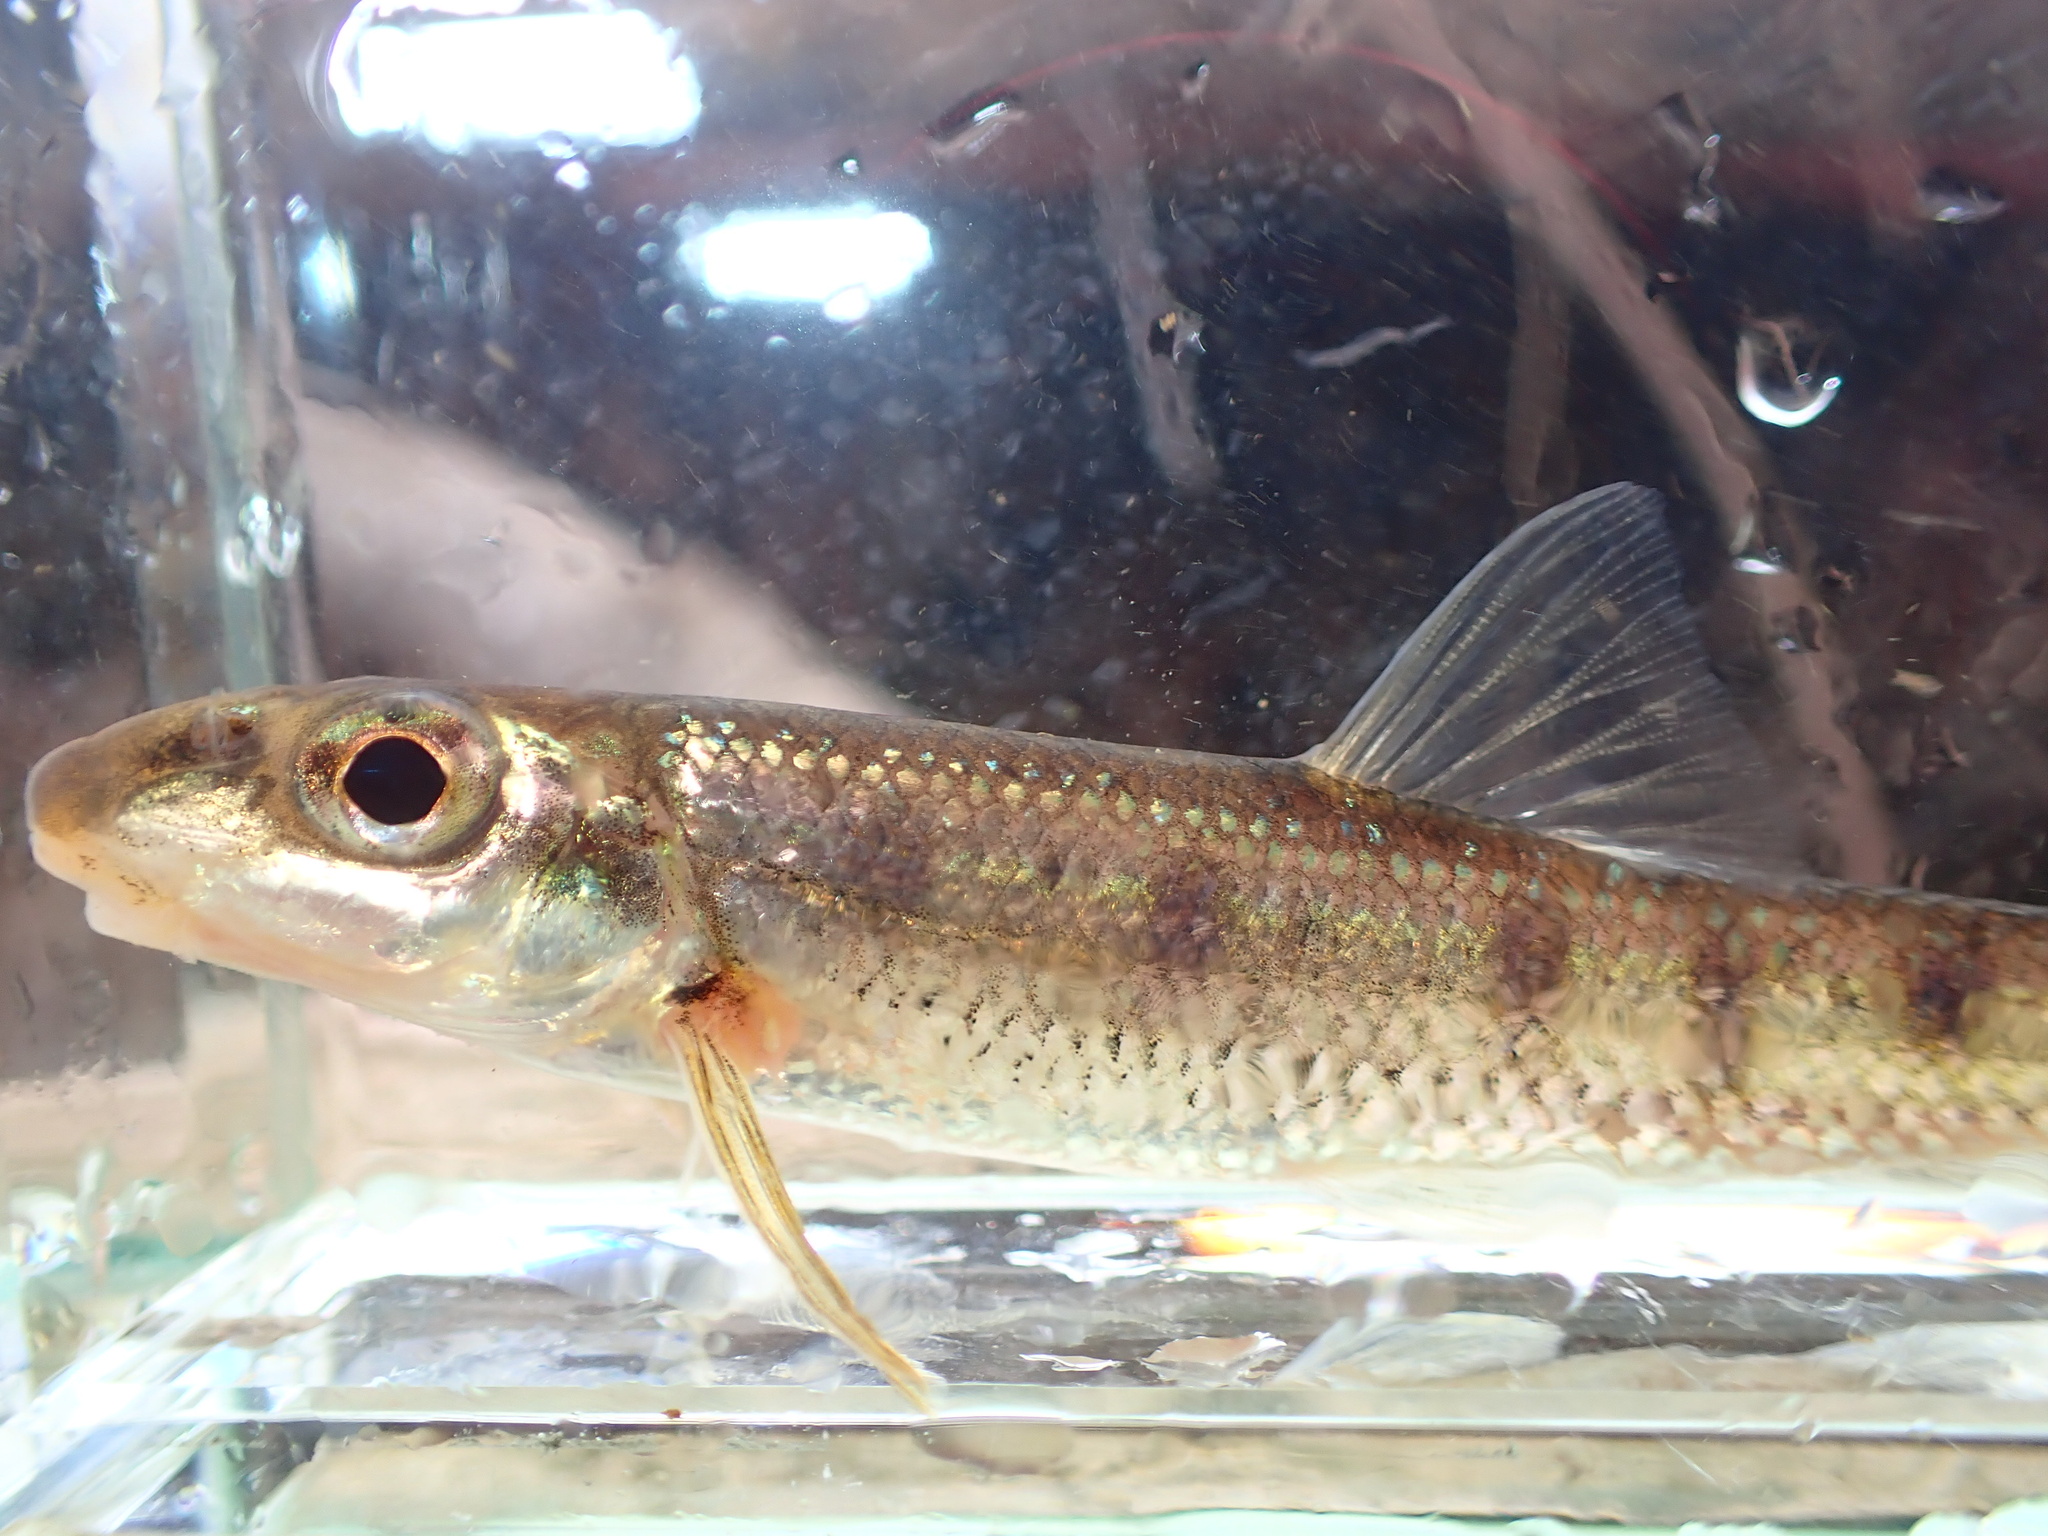
fish (species not among the labelled classes)